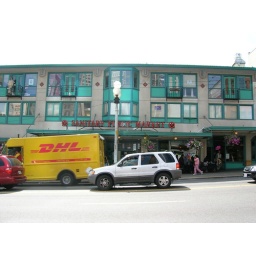
Another famous sign in Pike Place Market. The market is called &amp;quot;sanitary&amp;quot; because live animals are not allowed.